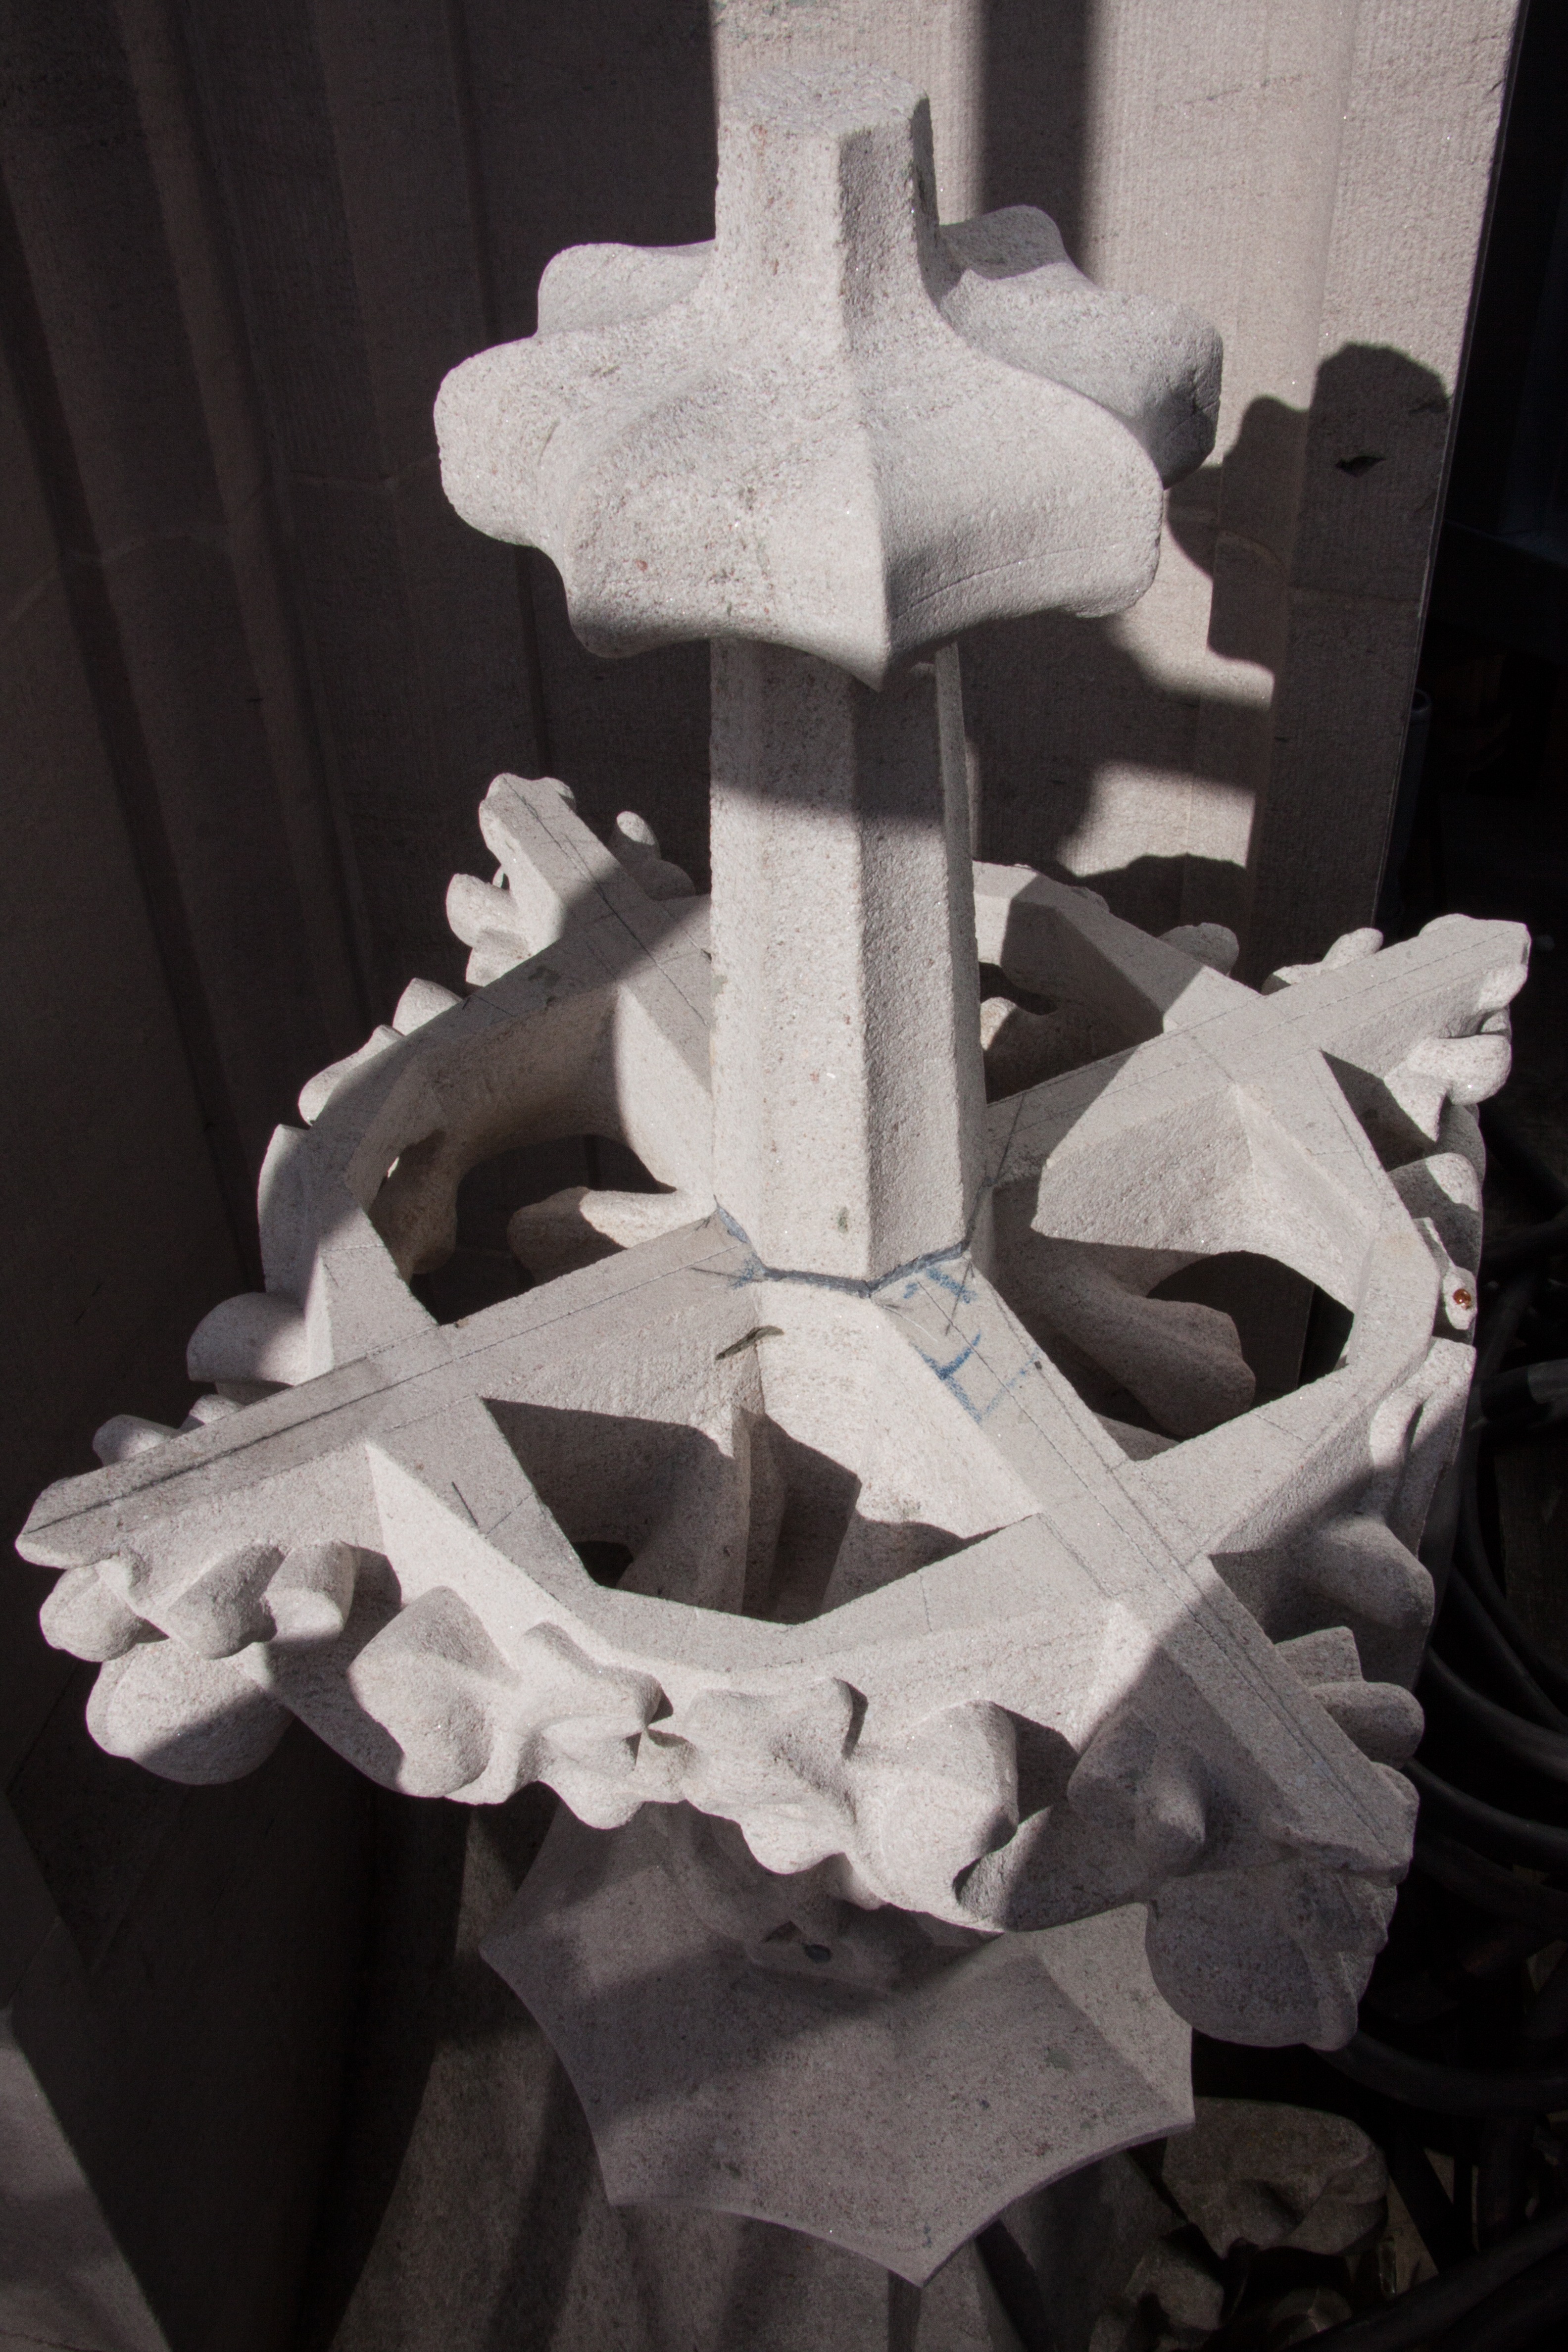
needle, architecture, white, wheel, leaf, building, city, stone, statue, construction, church, cross, black, weight, flora, gothic, ornament, aesthetic, sculpture, art, pinnacle, iron, buttresses, carving, turret, slim, static, pointed, ulm, cornice, tracery, munster, ulm cathedral, function, chiseled, finial, middle section, italian foglia, superelevation, stabilize, achteckiger shank, leib, pyramidal peak